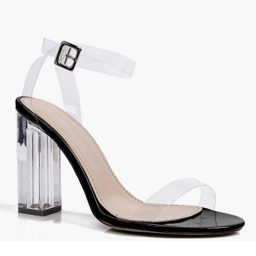
we never thought we 'd say this but ... these plastic shoes are sort of growing on us .